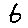
Label: 6